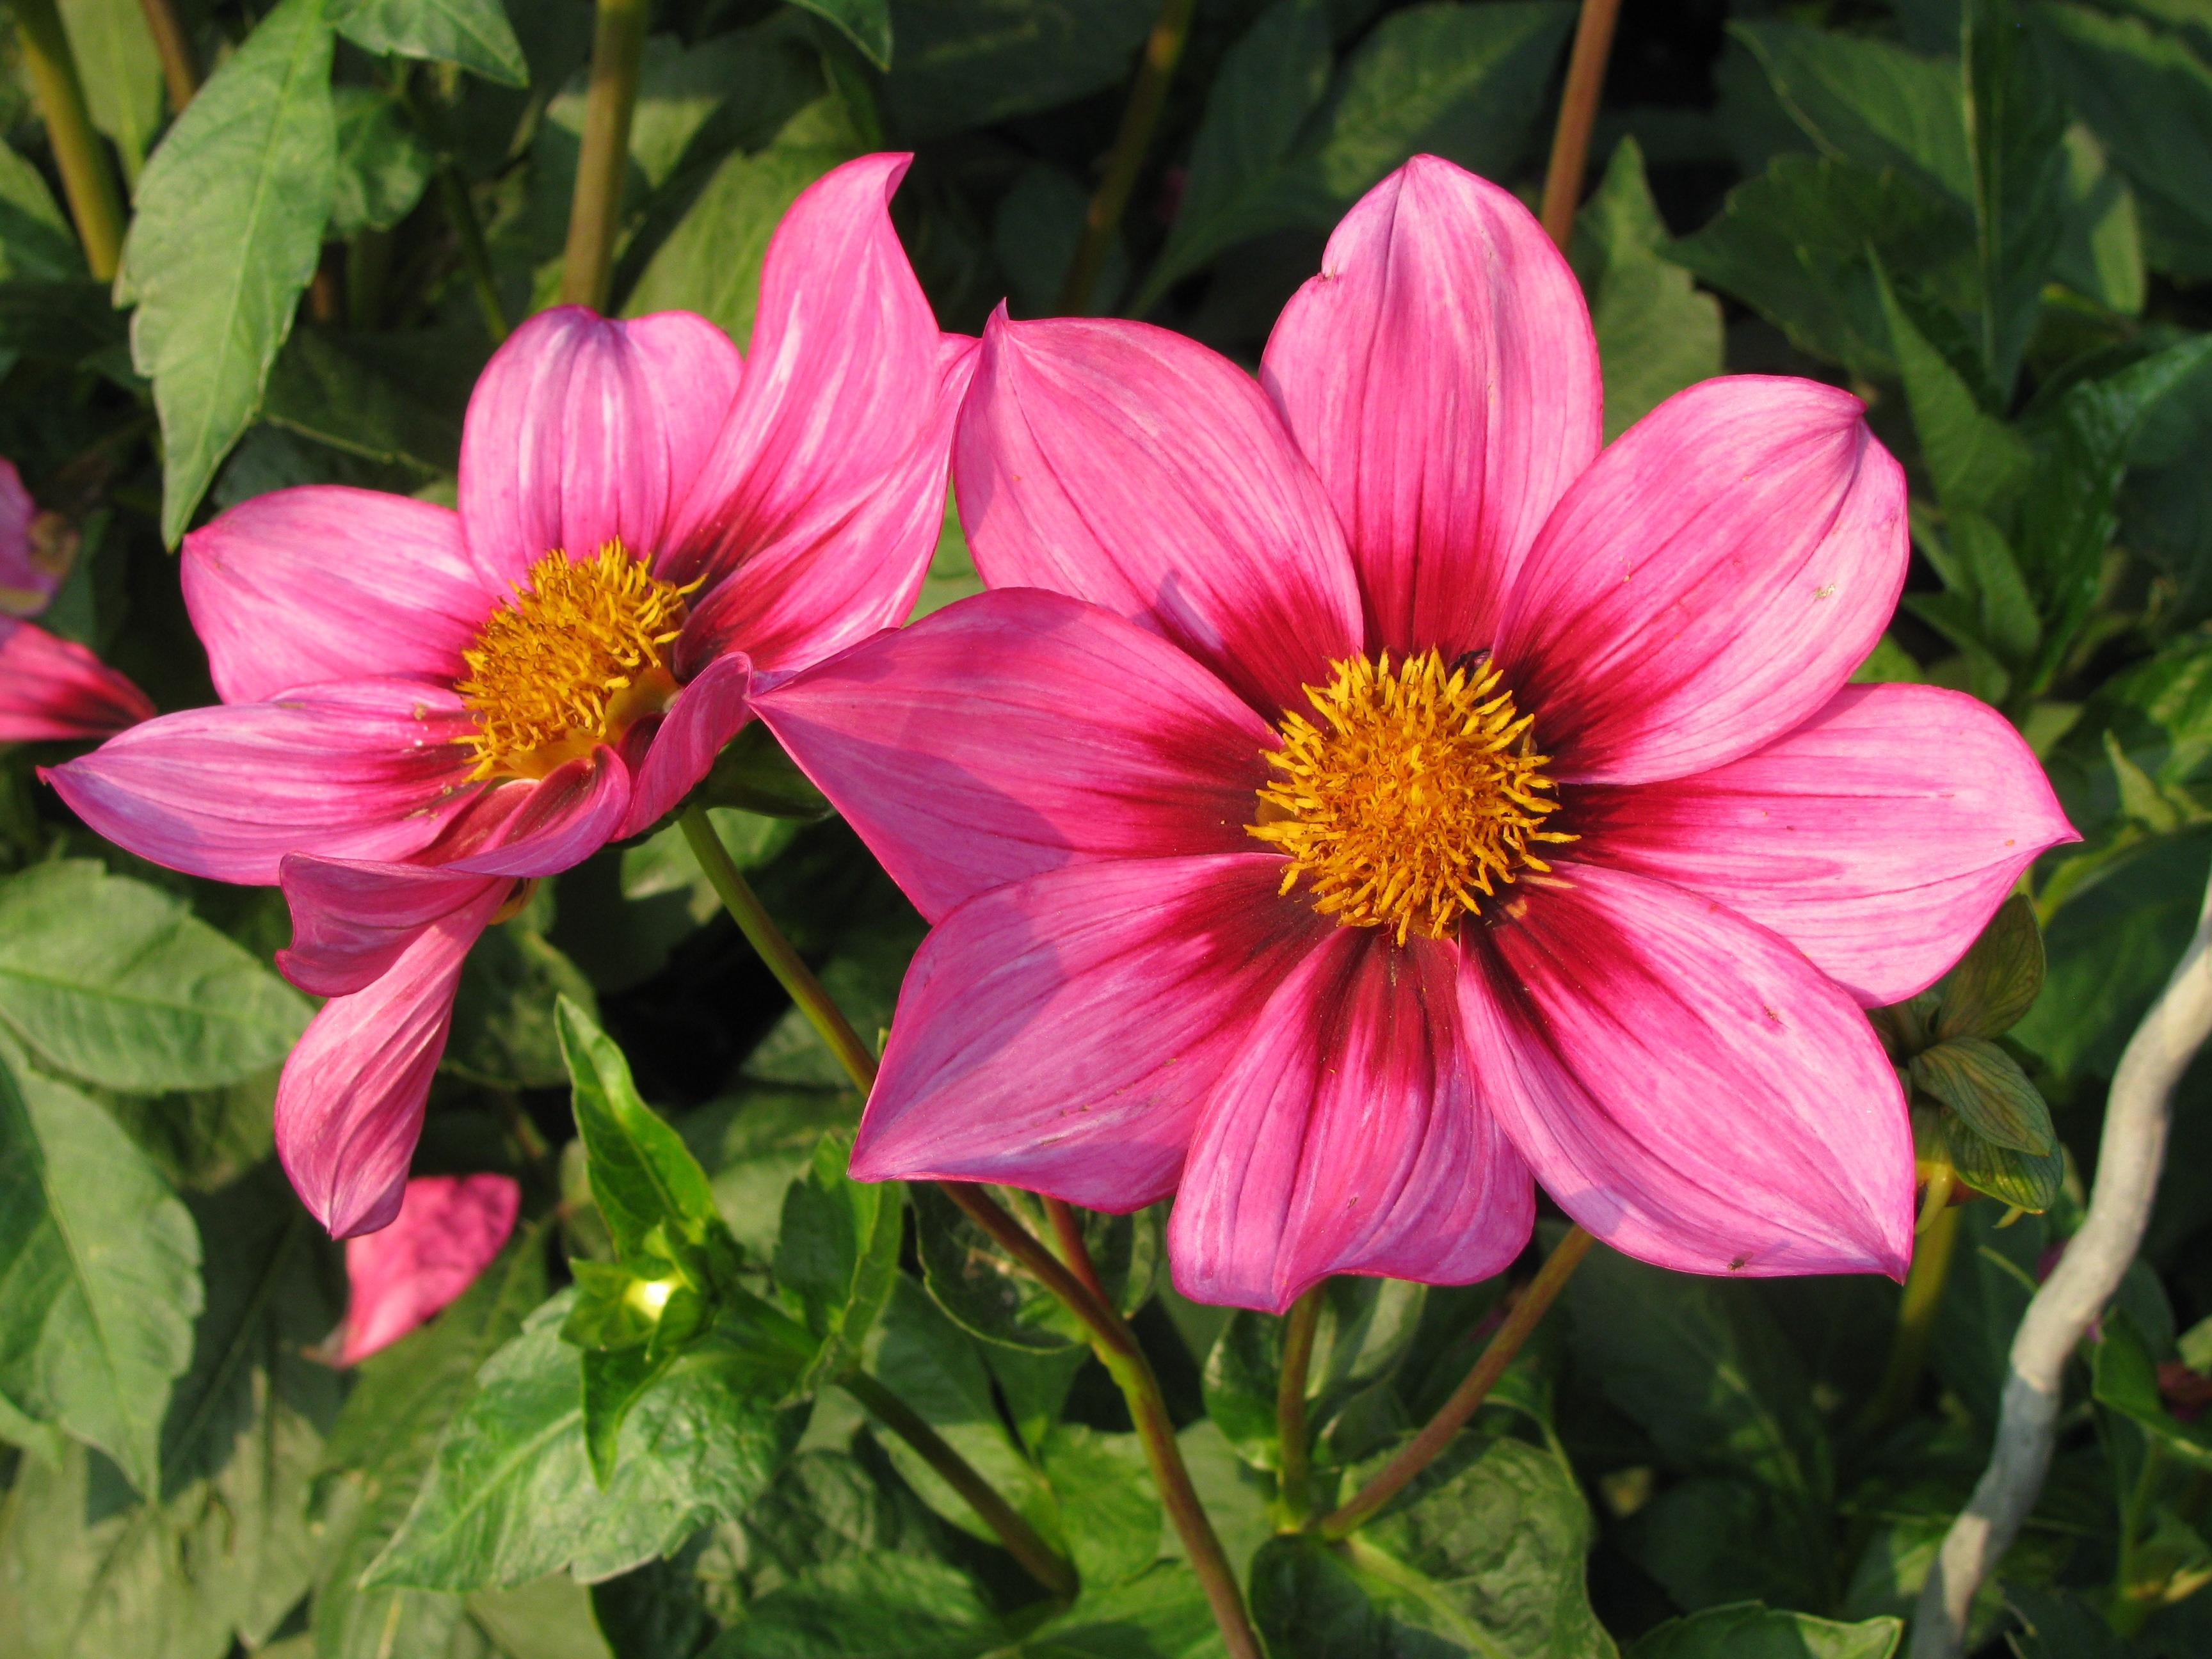
nature, blossom, plant, sun, flower, petal, bloom, orange, autumn, botany, garden, pink, flora, dahlia, dahlias, late summer, flowering plant, daisy family, asterales, annual plant, land plant, garden cosmos